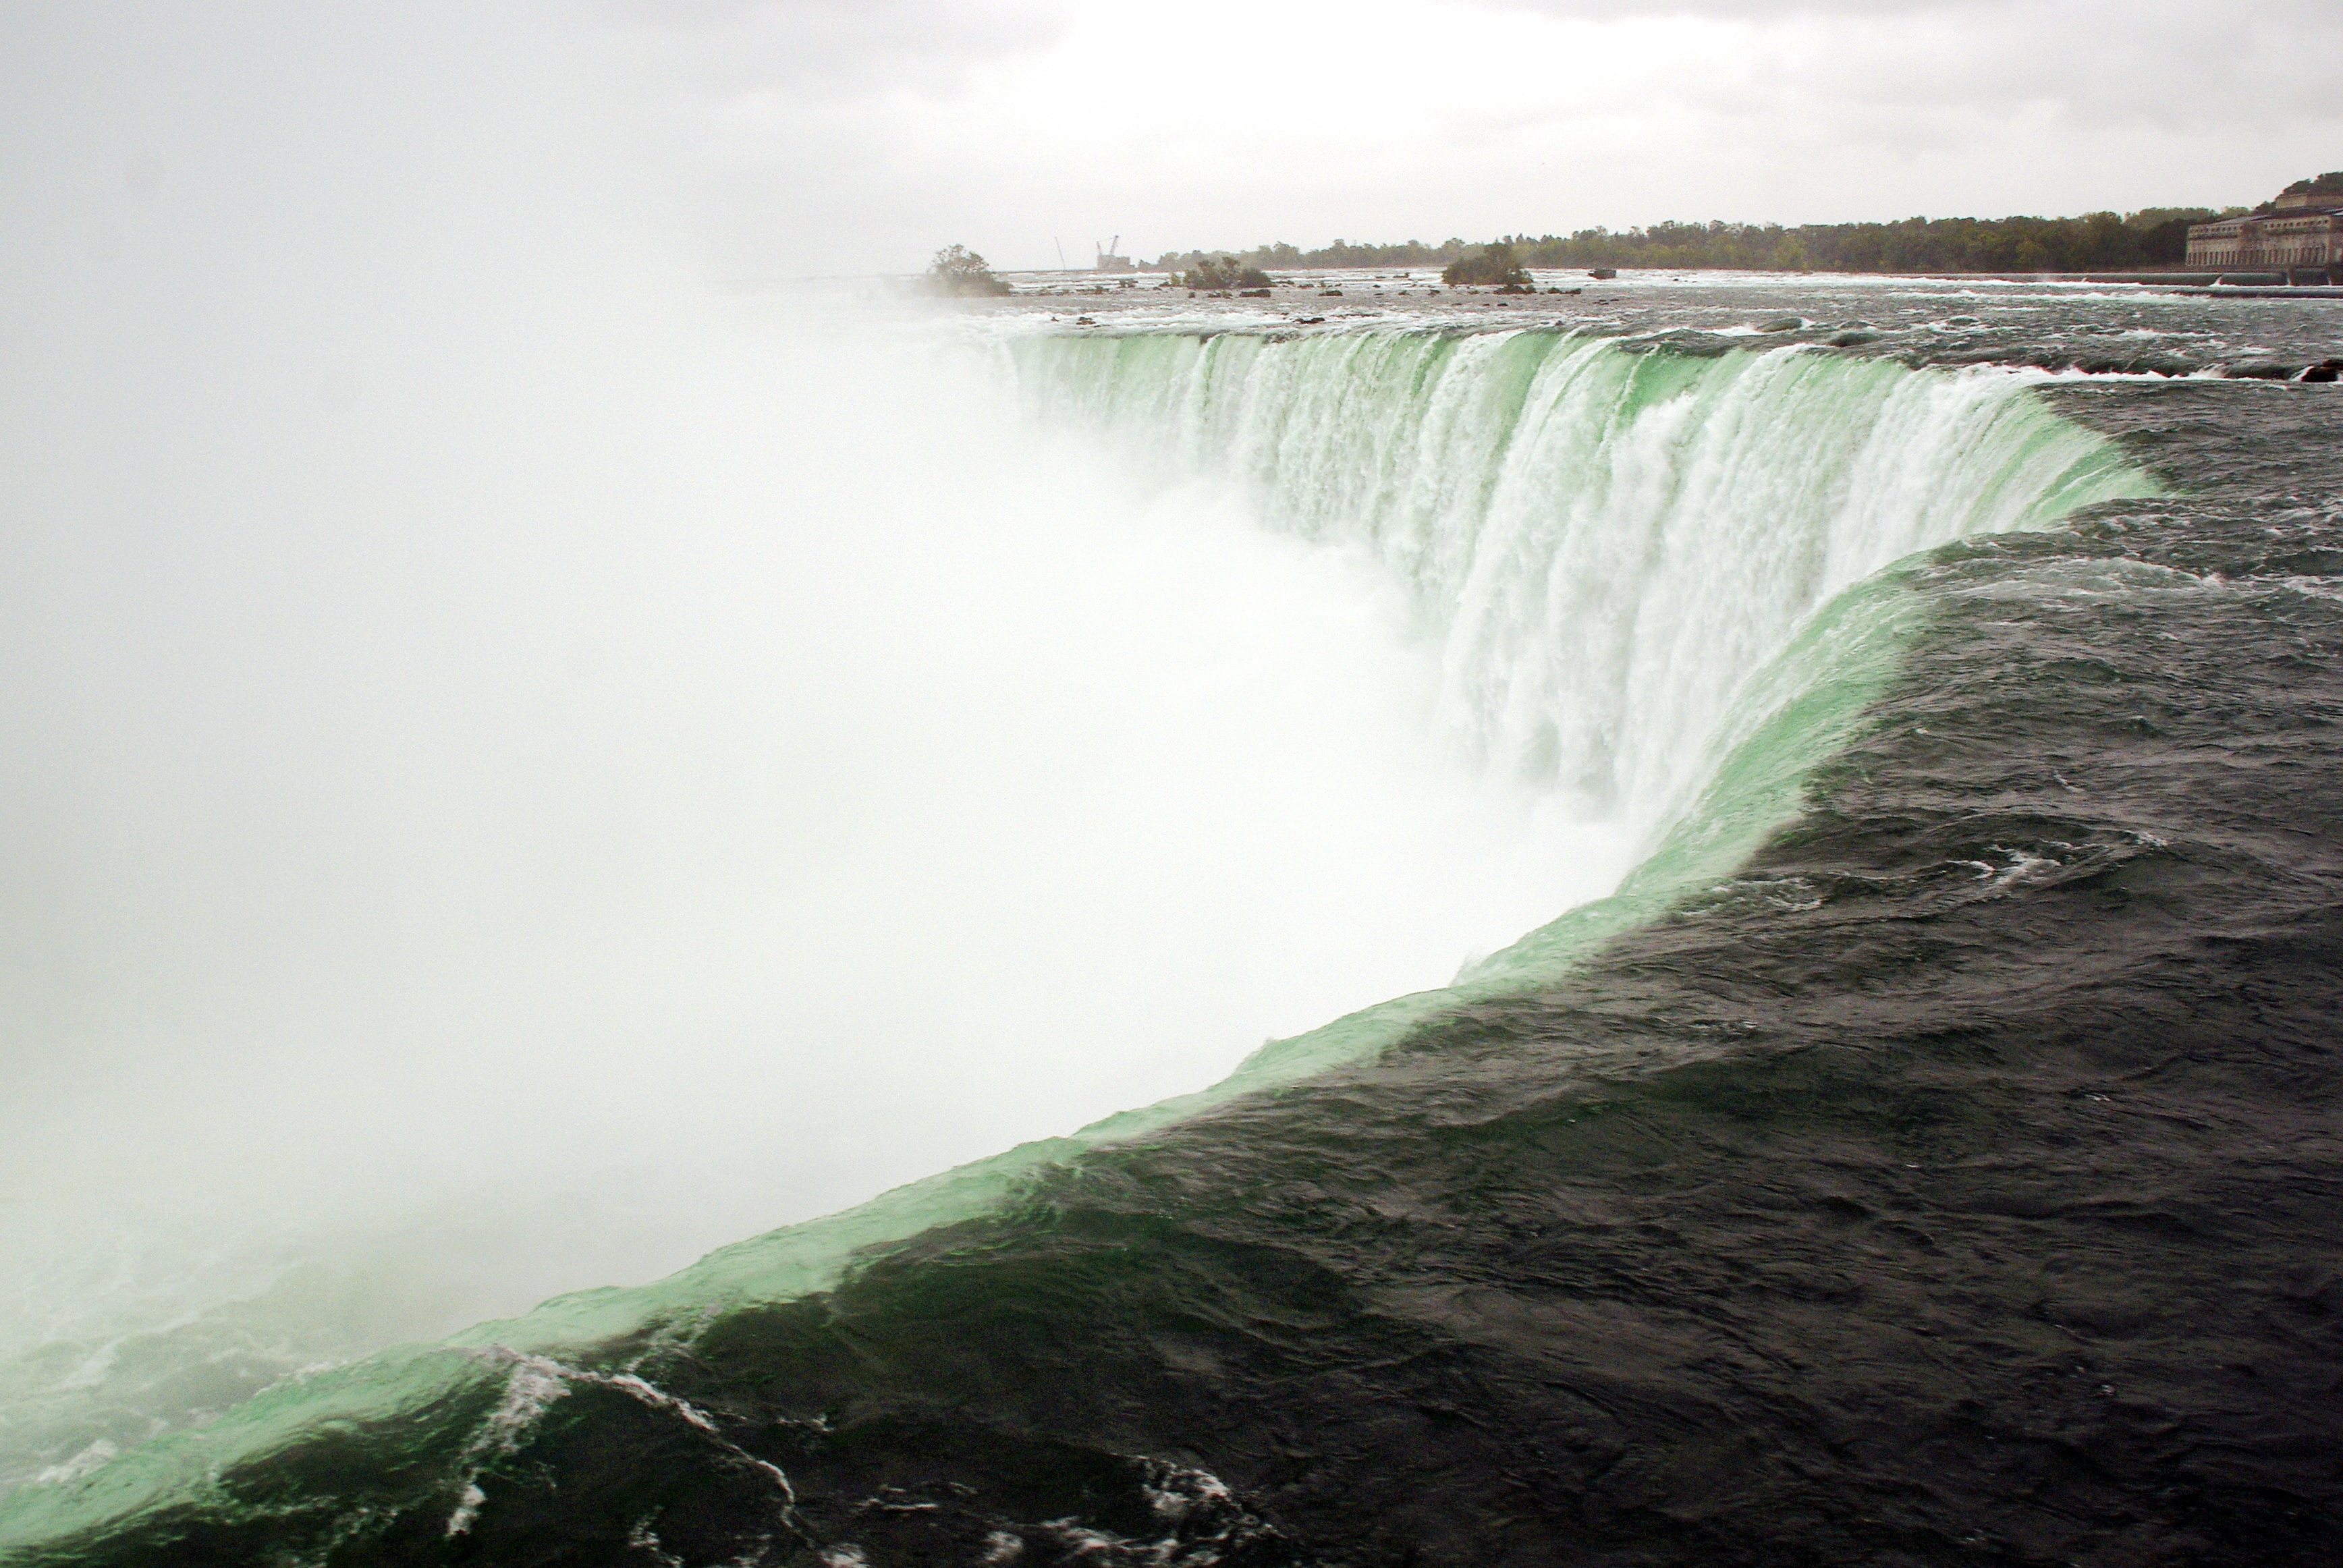
sea, coast, water, nature, waterfall, mist, wave, show, terrain, body of water, clouds, canada, danger, gulf, niagara, water feature, atmospheric phenomenon, canadian falls